La Basoche

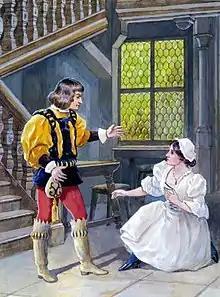
Scene from original production

La Basoche is an opéra comique in three acts, with music by André Messager and words by Albert Carré. The opera is set in Paris in 1514 and depicts the complications that arise when the elected "king" of the student guild, the Basoche, is mistaken for King Louis XII of France.